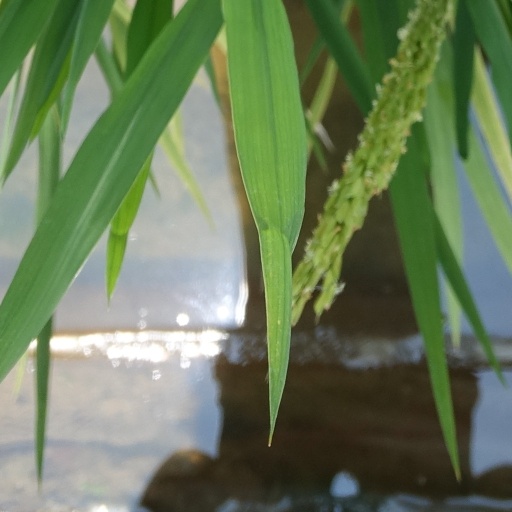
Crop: rice